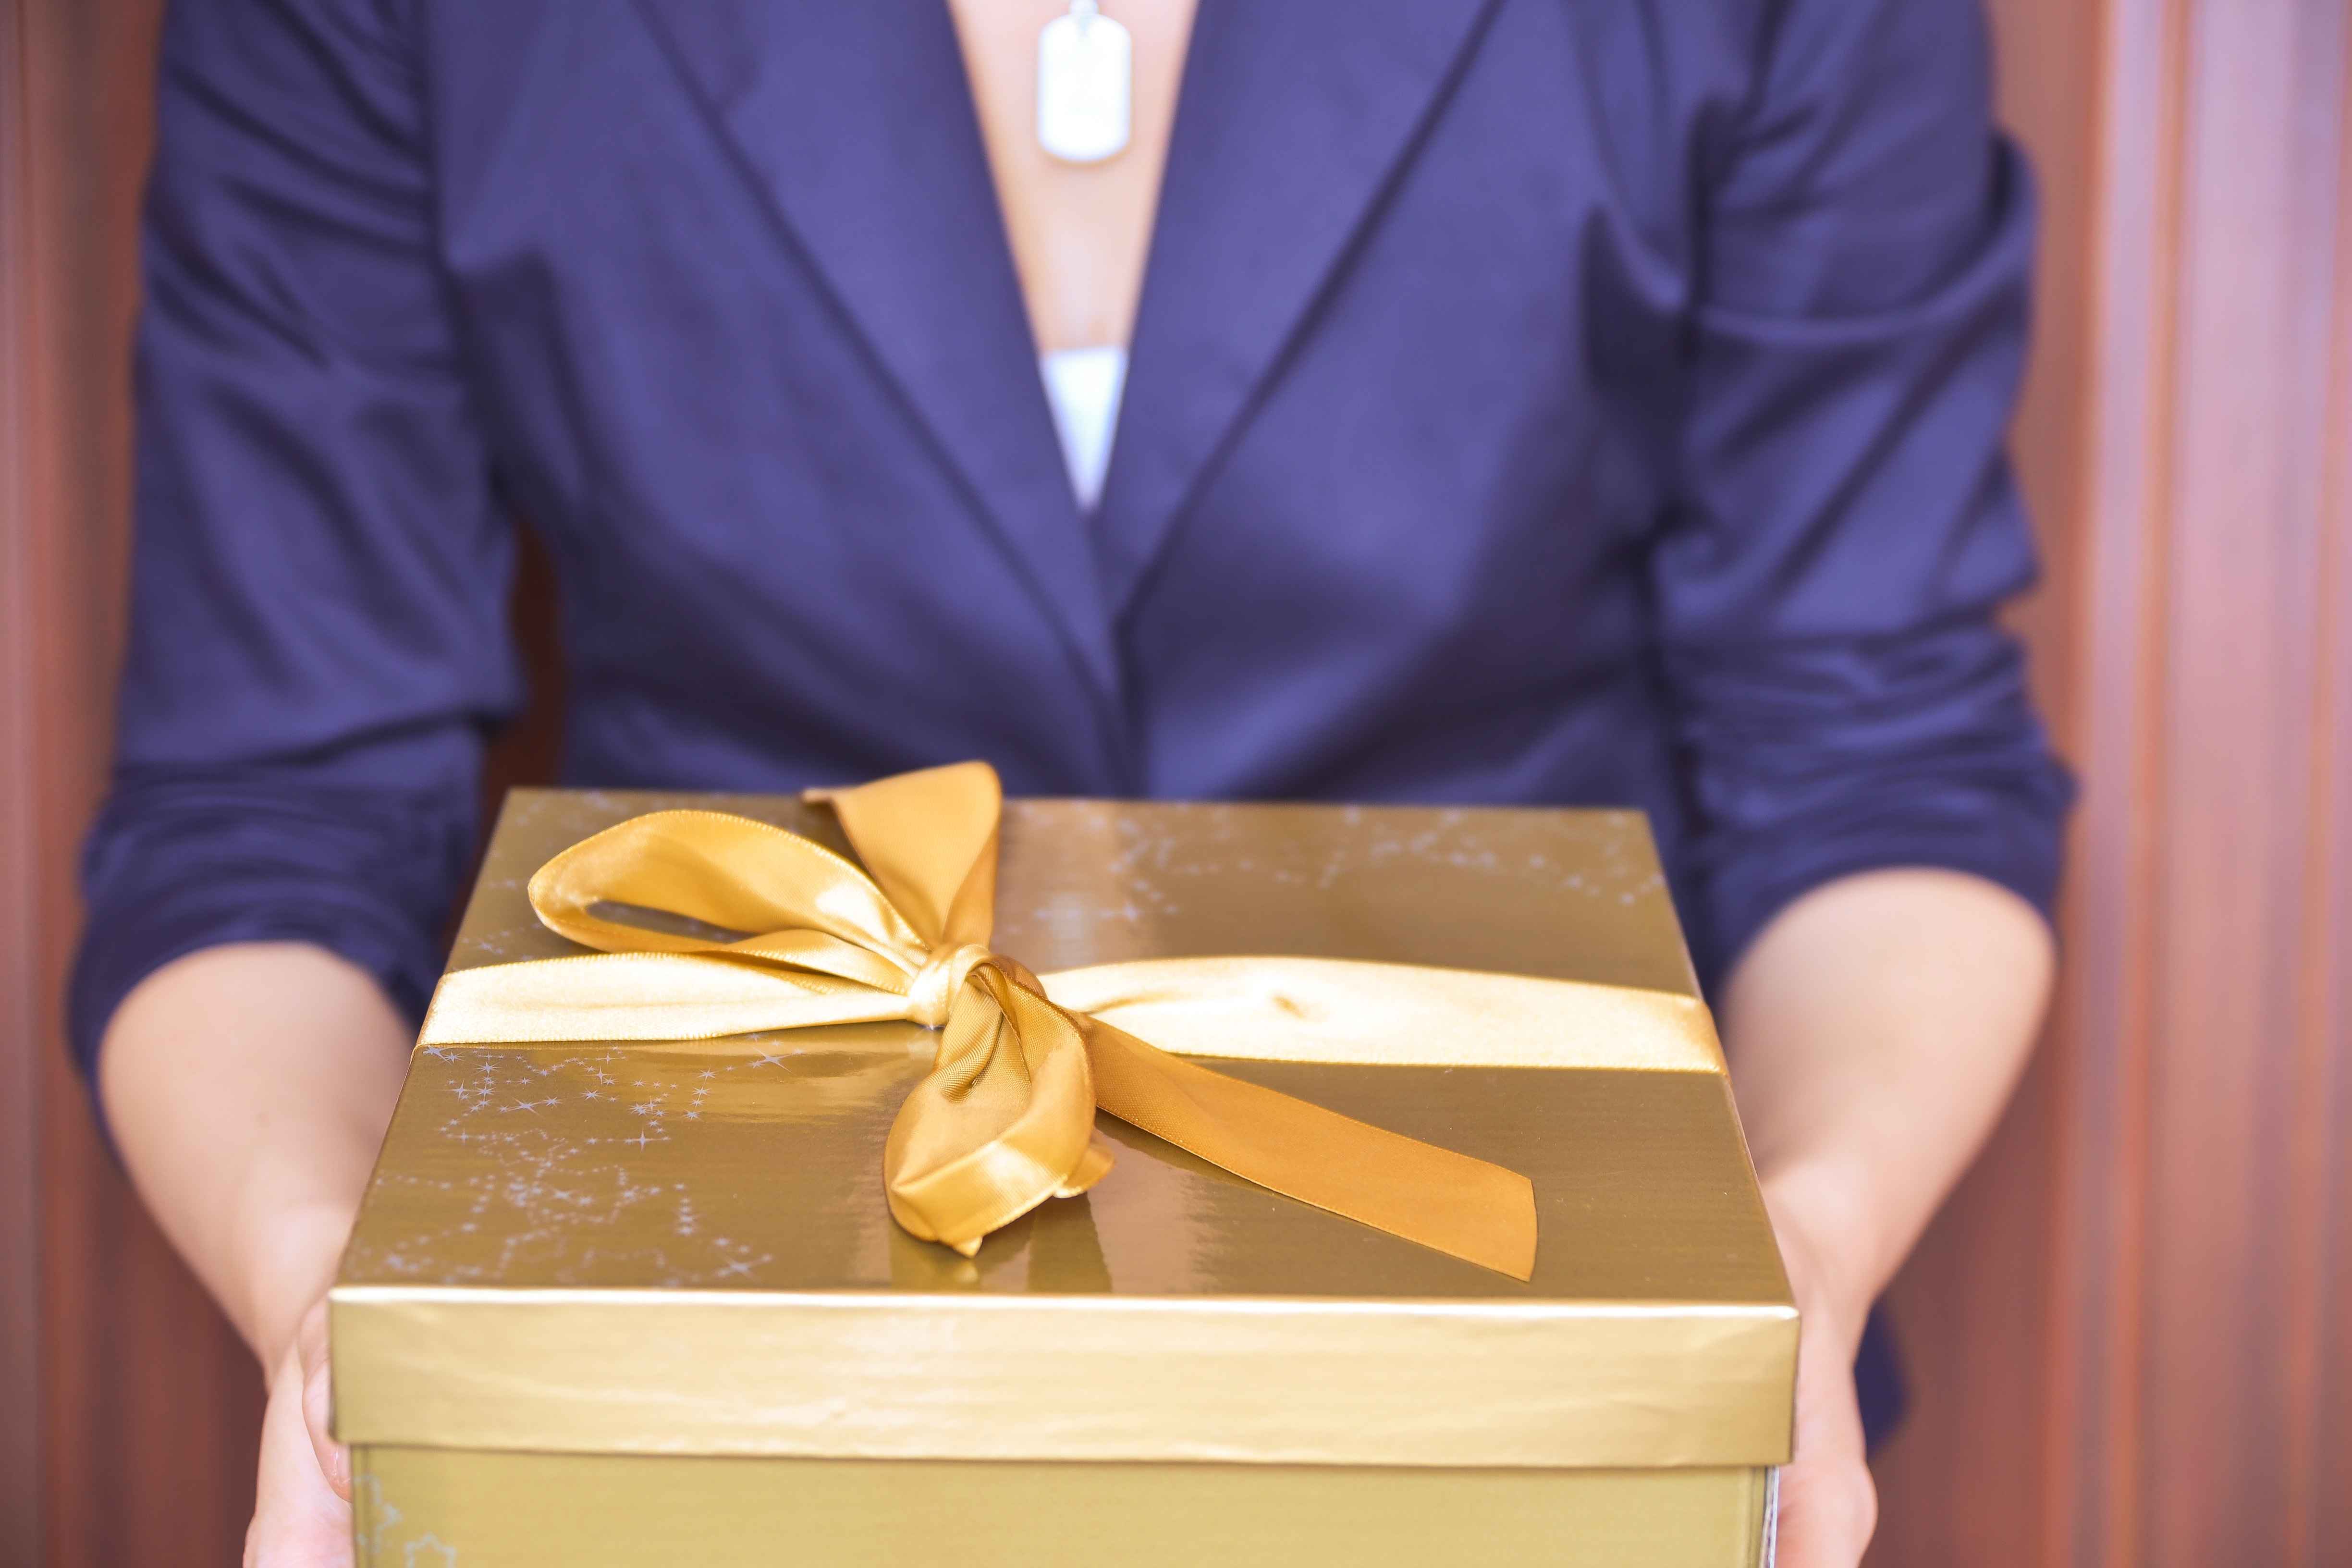
yellow, purple, present, formal wear, ribbon, tie, suit, gift wrapping, hand, bow tie, fashion accessory, wedding ceremony supply, tuxedo, wedding favors